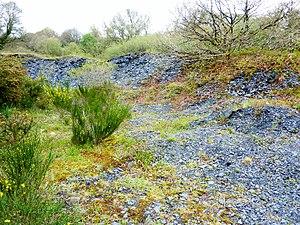
Motreff
Motreff [mɔtʁɛf] est une commune du département du Finistère, dans la région Bretagne, en France.